Chrysanthus and Daria

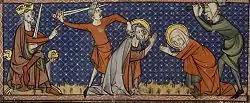
"The martyrdom of Sts Chrysanthus and Daria".

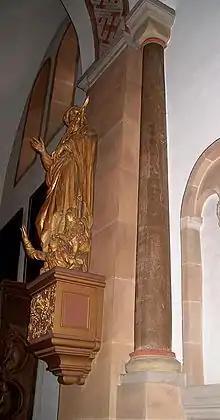
A column made of calc-sinter ("Eifel-Marmor"), in the church St. Chrysanthus und Daria, Bad Münstereifel, Germany.

Saints Chrysanthus and Daria (3rd century – 283 AD) were saints of the Early Christian period. Their names appear in the "Martyrologium Hieronymianum", an early martyrs list, and a church in their honour was built over their reputed grave in Rome.